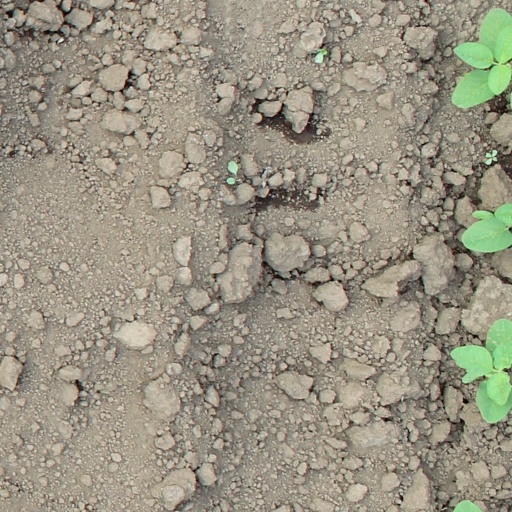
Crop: soybean